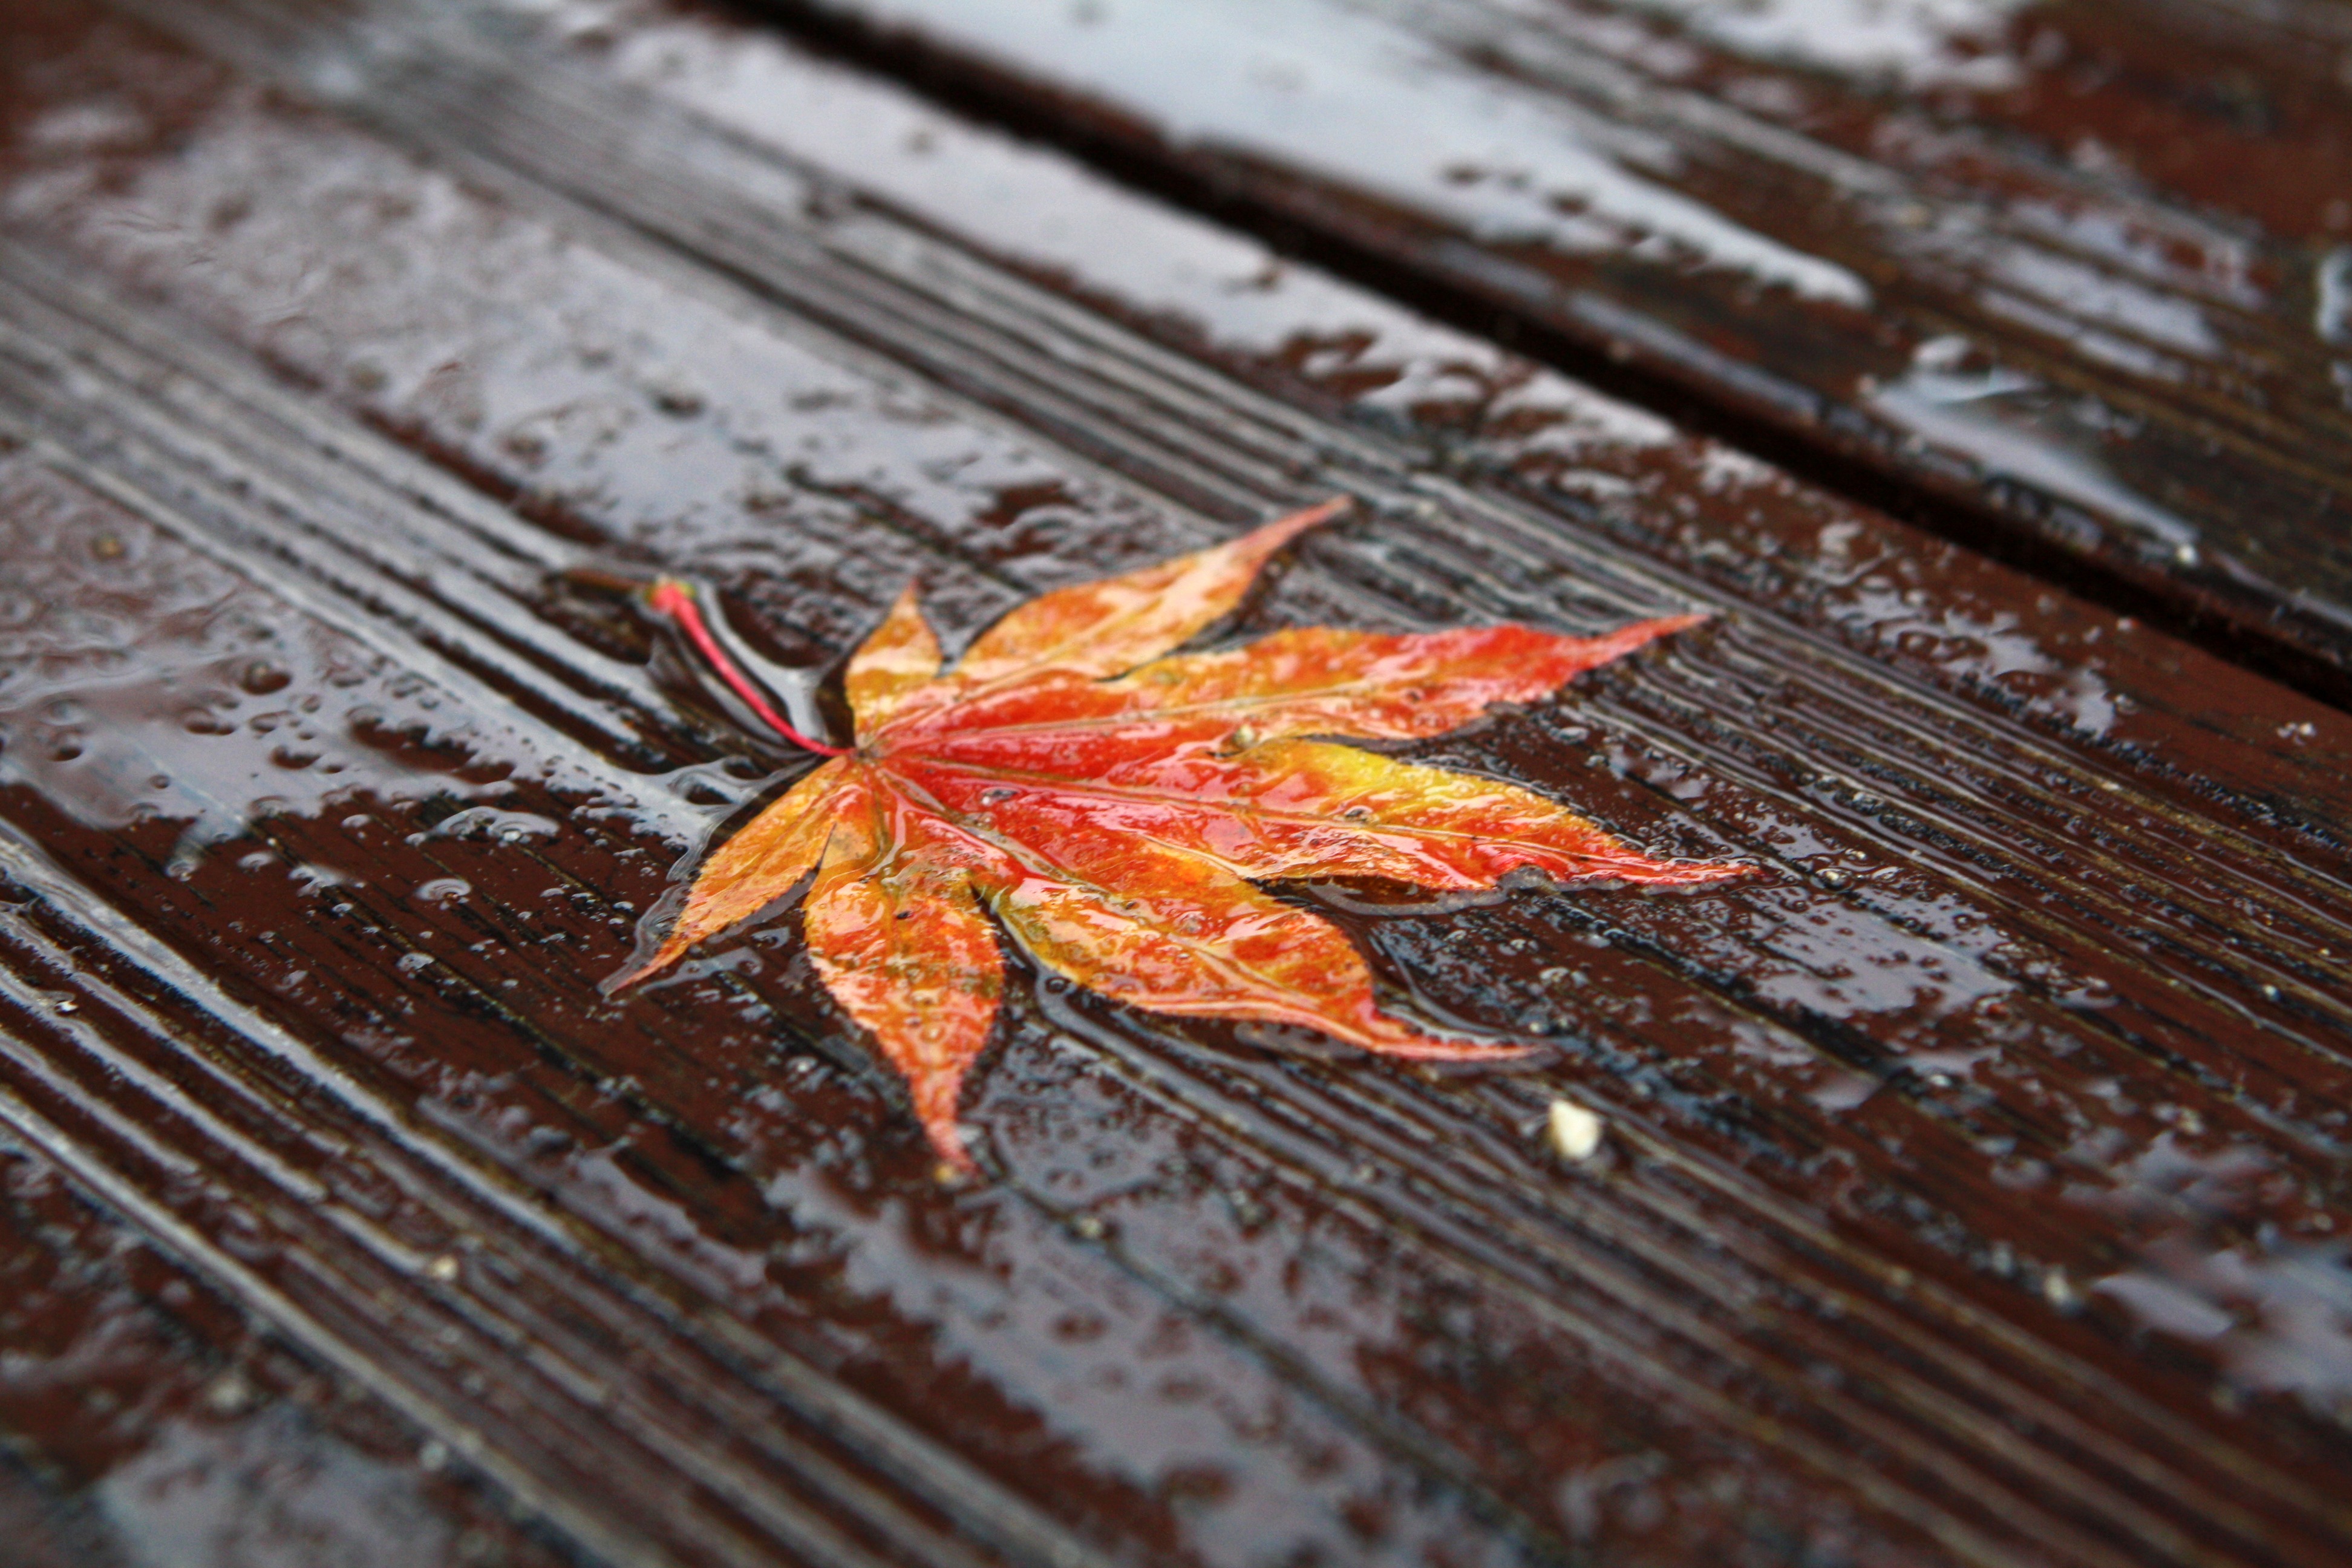
tree, plant, wood, leaf, flower, frost, red, autumn, season, fauna, maple leaf, close up, leaves, autumn leaves, macro photography, the leaves, red maple leaf